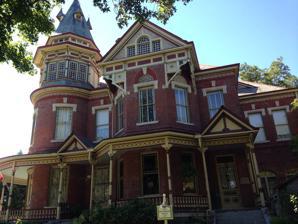
Building: Hornibrook House
Country: United States of America
Year built: 1888
Historic house in Arkansas, United States United States historic place Hornibrook House U.S. National Register of Historic Places U.S. Historic district Contributing property Location in Arkansas Show map of Arkansas Location in United States Show map of the United States Location 2120 S. Louisiana St., Little Rock, Arkansas Coordinates 34°43′40″N 92°16′30″W / 34.72778°N 92.27500°W / 34.72778; -92.27500 Area less than one acre Built 1888 ( 1888 ) Architectural style Late Victorian Part of Governor's Mansion Historic District (1988 enlargement) ( ID88000631 ) NRHP reference No. 74000497 Significant dates Added to NRHP July 30, 1974 Designated CP May 19, 1988 The Hornibrook House is a historic house at 2120 South Louisiana Street in Little Rock, Arkansas .  It is a two-story brick structure, with the irregular massing and projecting gables typical of the Queen Anne style architecture , a Victorian revival style.  Its wraparound porch is festooned with detailed woodwork, with turned posts and balustrade.  A three-story rounded turret stands at one corner of the house, topped by an octagonal roof.  Built in 1888, it is one of the state's finest examples of Queen Anne architecture, with unrivalled exterior and interior detail.  It was built for James Hornibrook, a prominent local businessman. The house was listed on the National Register of Historic Places in 1974. See also National Register of Historic Places listings in Little Rock, Arkansas References